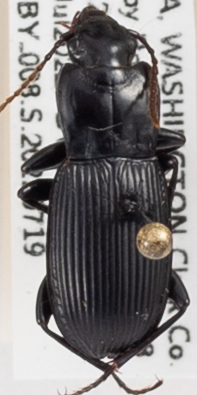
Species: Pterostichus herculaneus
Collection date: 2022-07-19
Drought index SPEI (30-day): -1.28
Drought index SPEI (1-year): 1.13
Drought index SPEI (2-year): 0.47